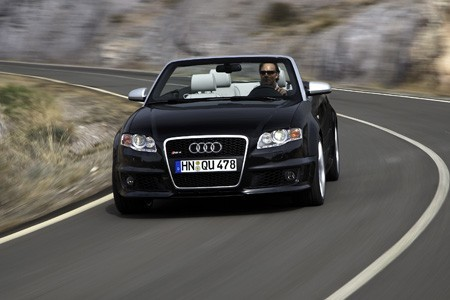
Car model: 2008 Audi RS 4 Convertible